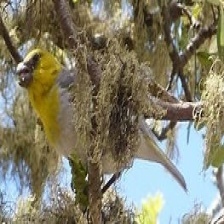
Species: PALILA
Scientific name: LOXIOIDES BAILLEUI